James Bradney

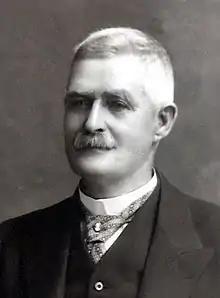

James Henry Bradney (2 April 1853 – 26 May 1936) was a Reform Party member of parliament and shipping proprietor in New Zealand.